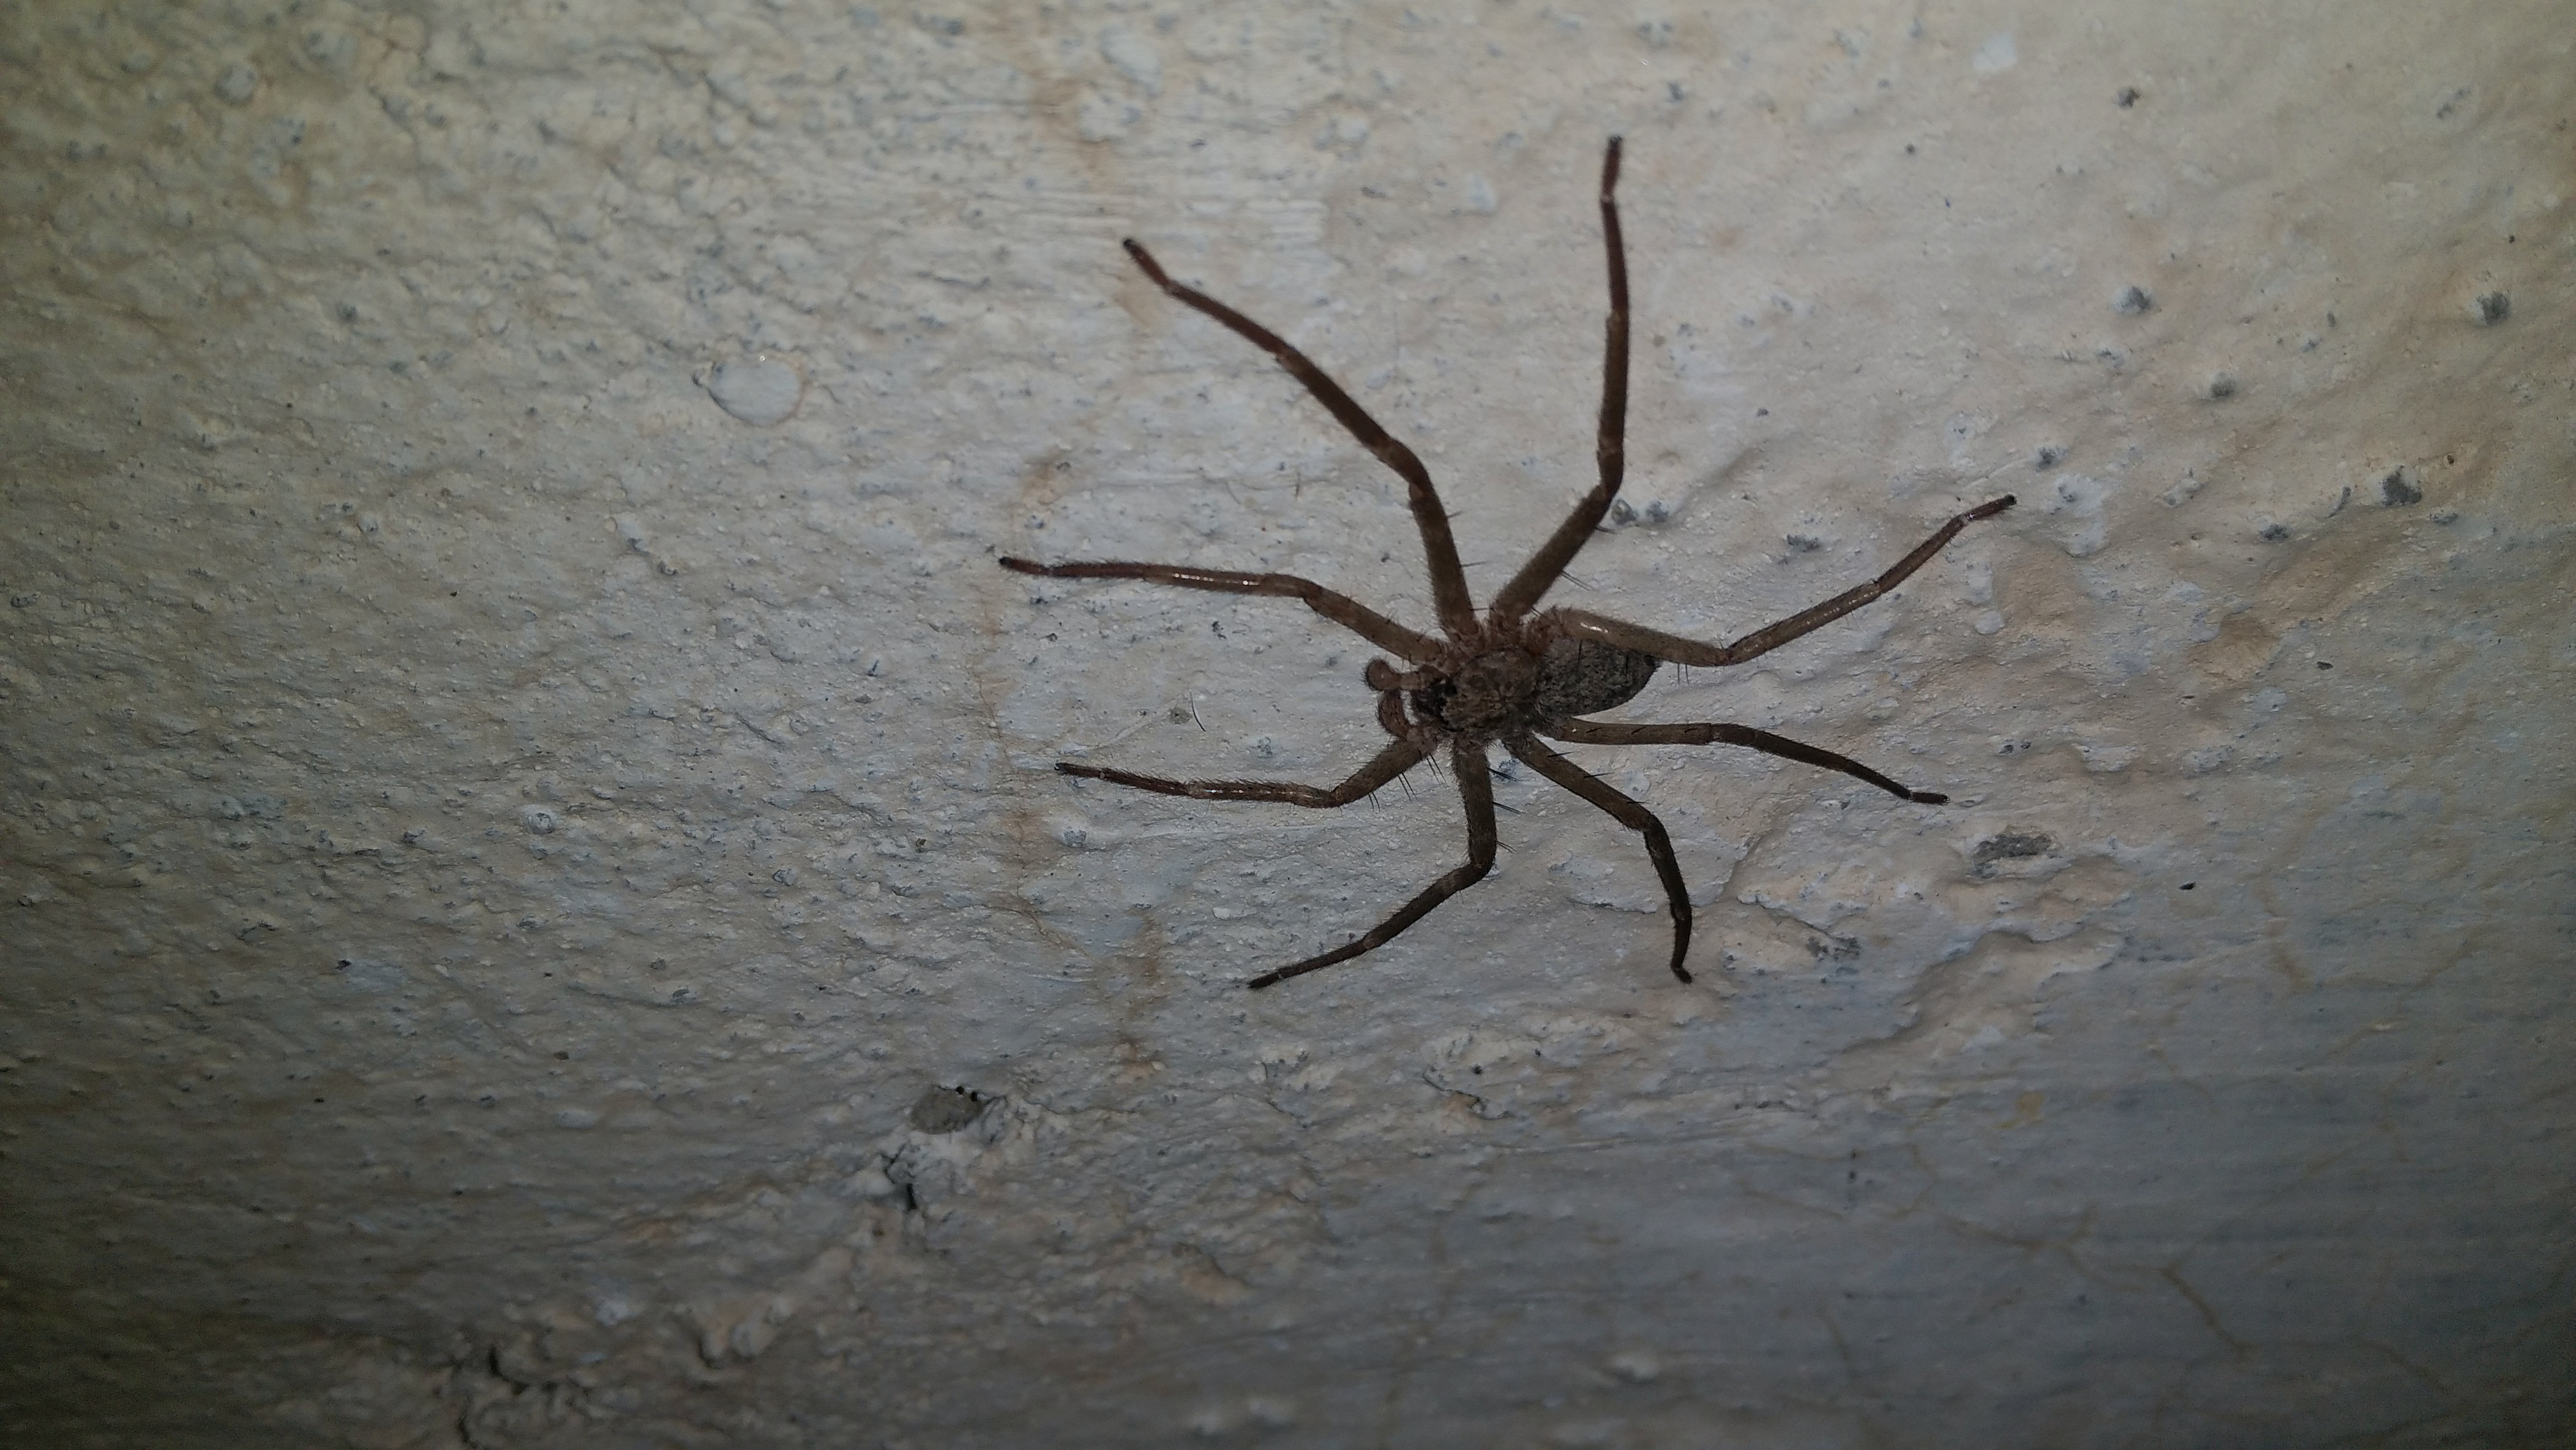
spider, vermin, dark, black, invertebrate, wolf spider, arachnid, insect, araneus cavaticus, organism, arthropod, harvestman, araneus, pest, orb weaver spider, wildlife, tangle web spider, harvestmen